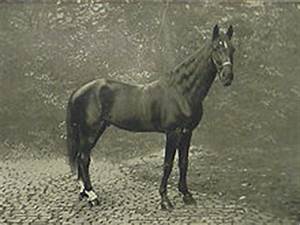
Label: cavallo